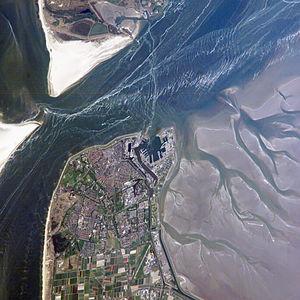
Le Marsdiep est un détroit entre la mer du Nord et la mer des Wadden, situé dans le nord des Pays-Bas. Il sépare l'île de Texel de la ville portuaire du Helder. C'est le détroit le plus occidental de la mer des Wadden.